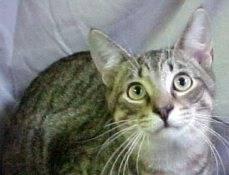
cat